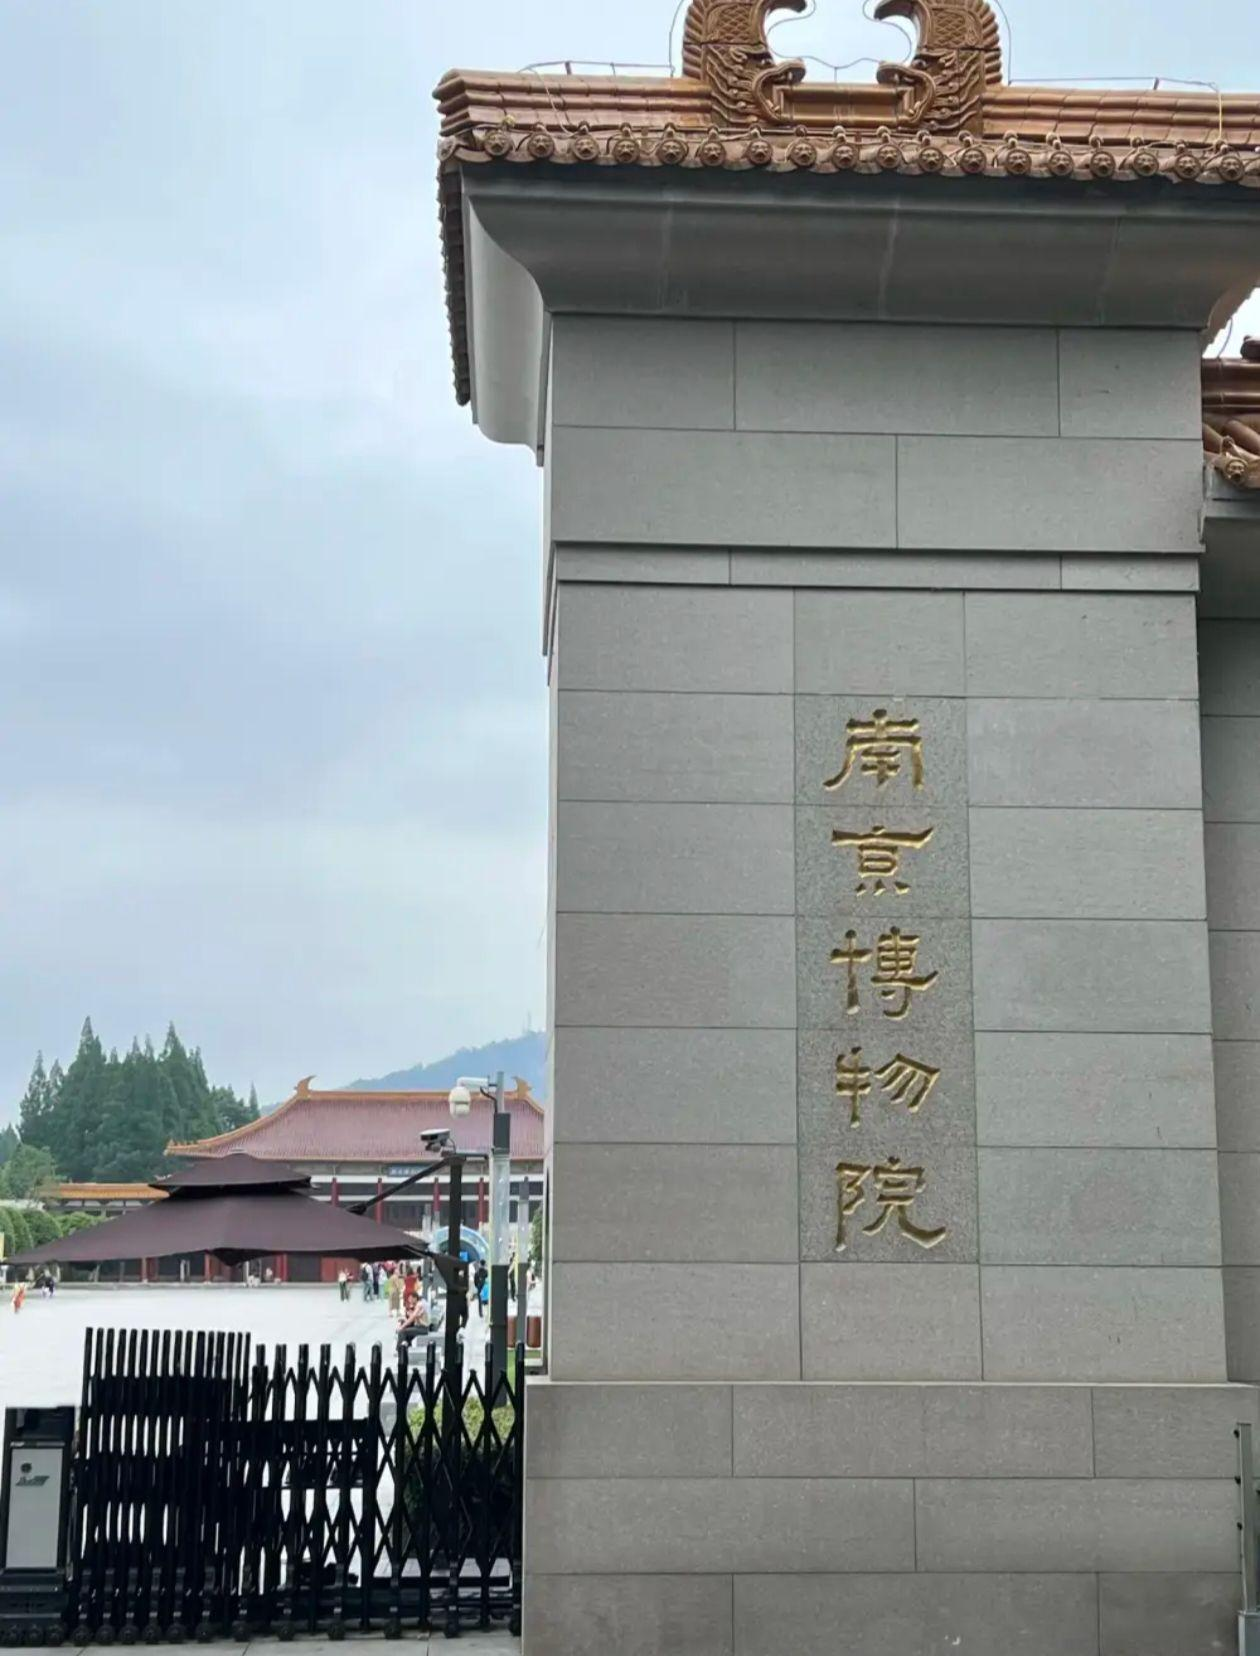
地标名称：南京博物院
所在城市：南京市·秦淮区